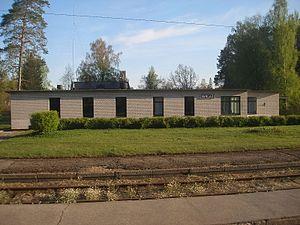
Gare ferroviaire de Vangaži.
Vangaži est une ville au centre de la Lettonie. Elle a 4 290 habitants pour une superficie de 5,105 km². L'endroit acquiert le statut de ville en 1991.